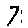
Label: 7